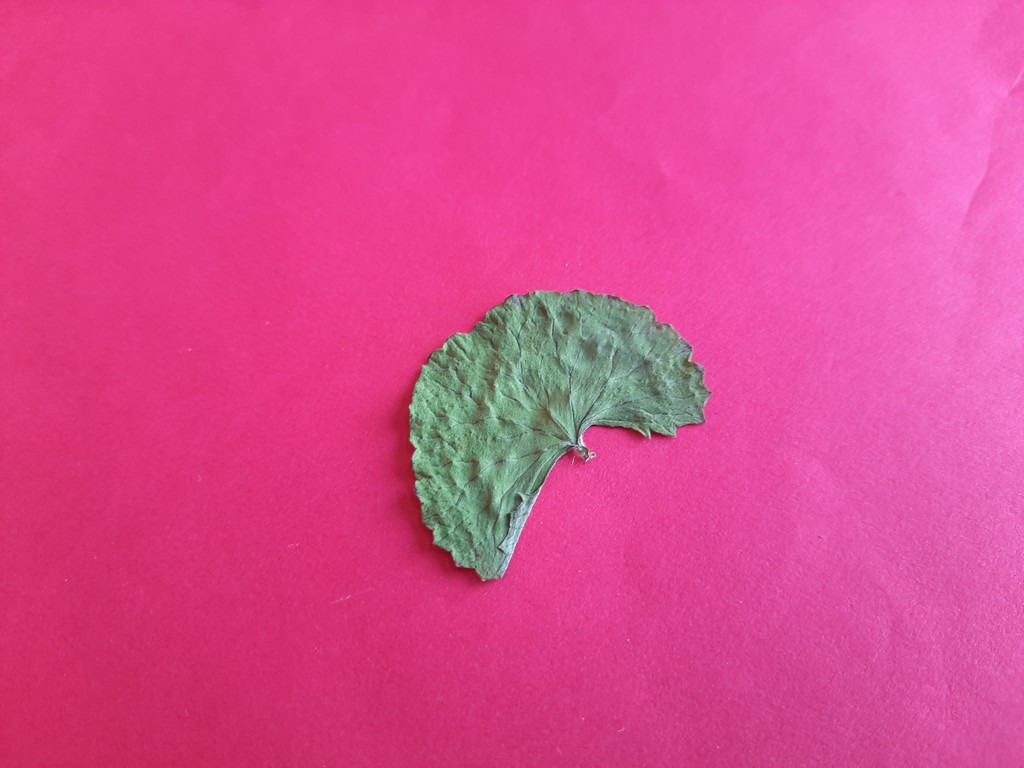
Label: Dried